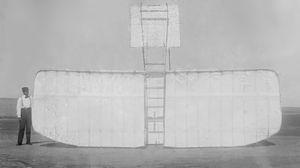
Le planeur Wright de 1901 était le second planeur des Frères Wright. Ils procédèrent aux essais dans les Kill Devil Hills, à six kilomètres au sud de Kitty Hawk.